Consistory court

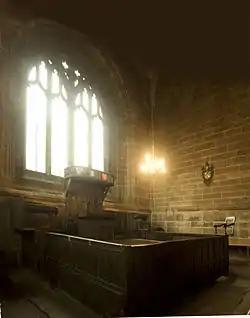
One of the oldest complete ecclesiastical courtrooms in England is the consistory court in Chester Cathedral.

A consistory court is a type of ecclesiastical court, especially within the Church of England where they were originally established pursuant to a charter of King William the Conqueror, and still exist today, although since about the middle of the 19th century consistory courts have lost much of their subject-matter jurisdiction. Each diocese in the Church of England has a consistory court (called in the Diocese of Canterbury the "Commissary Court").